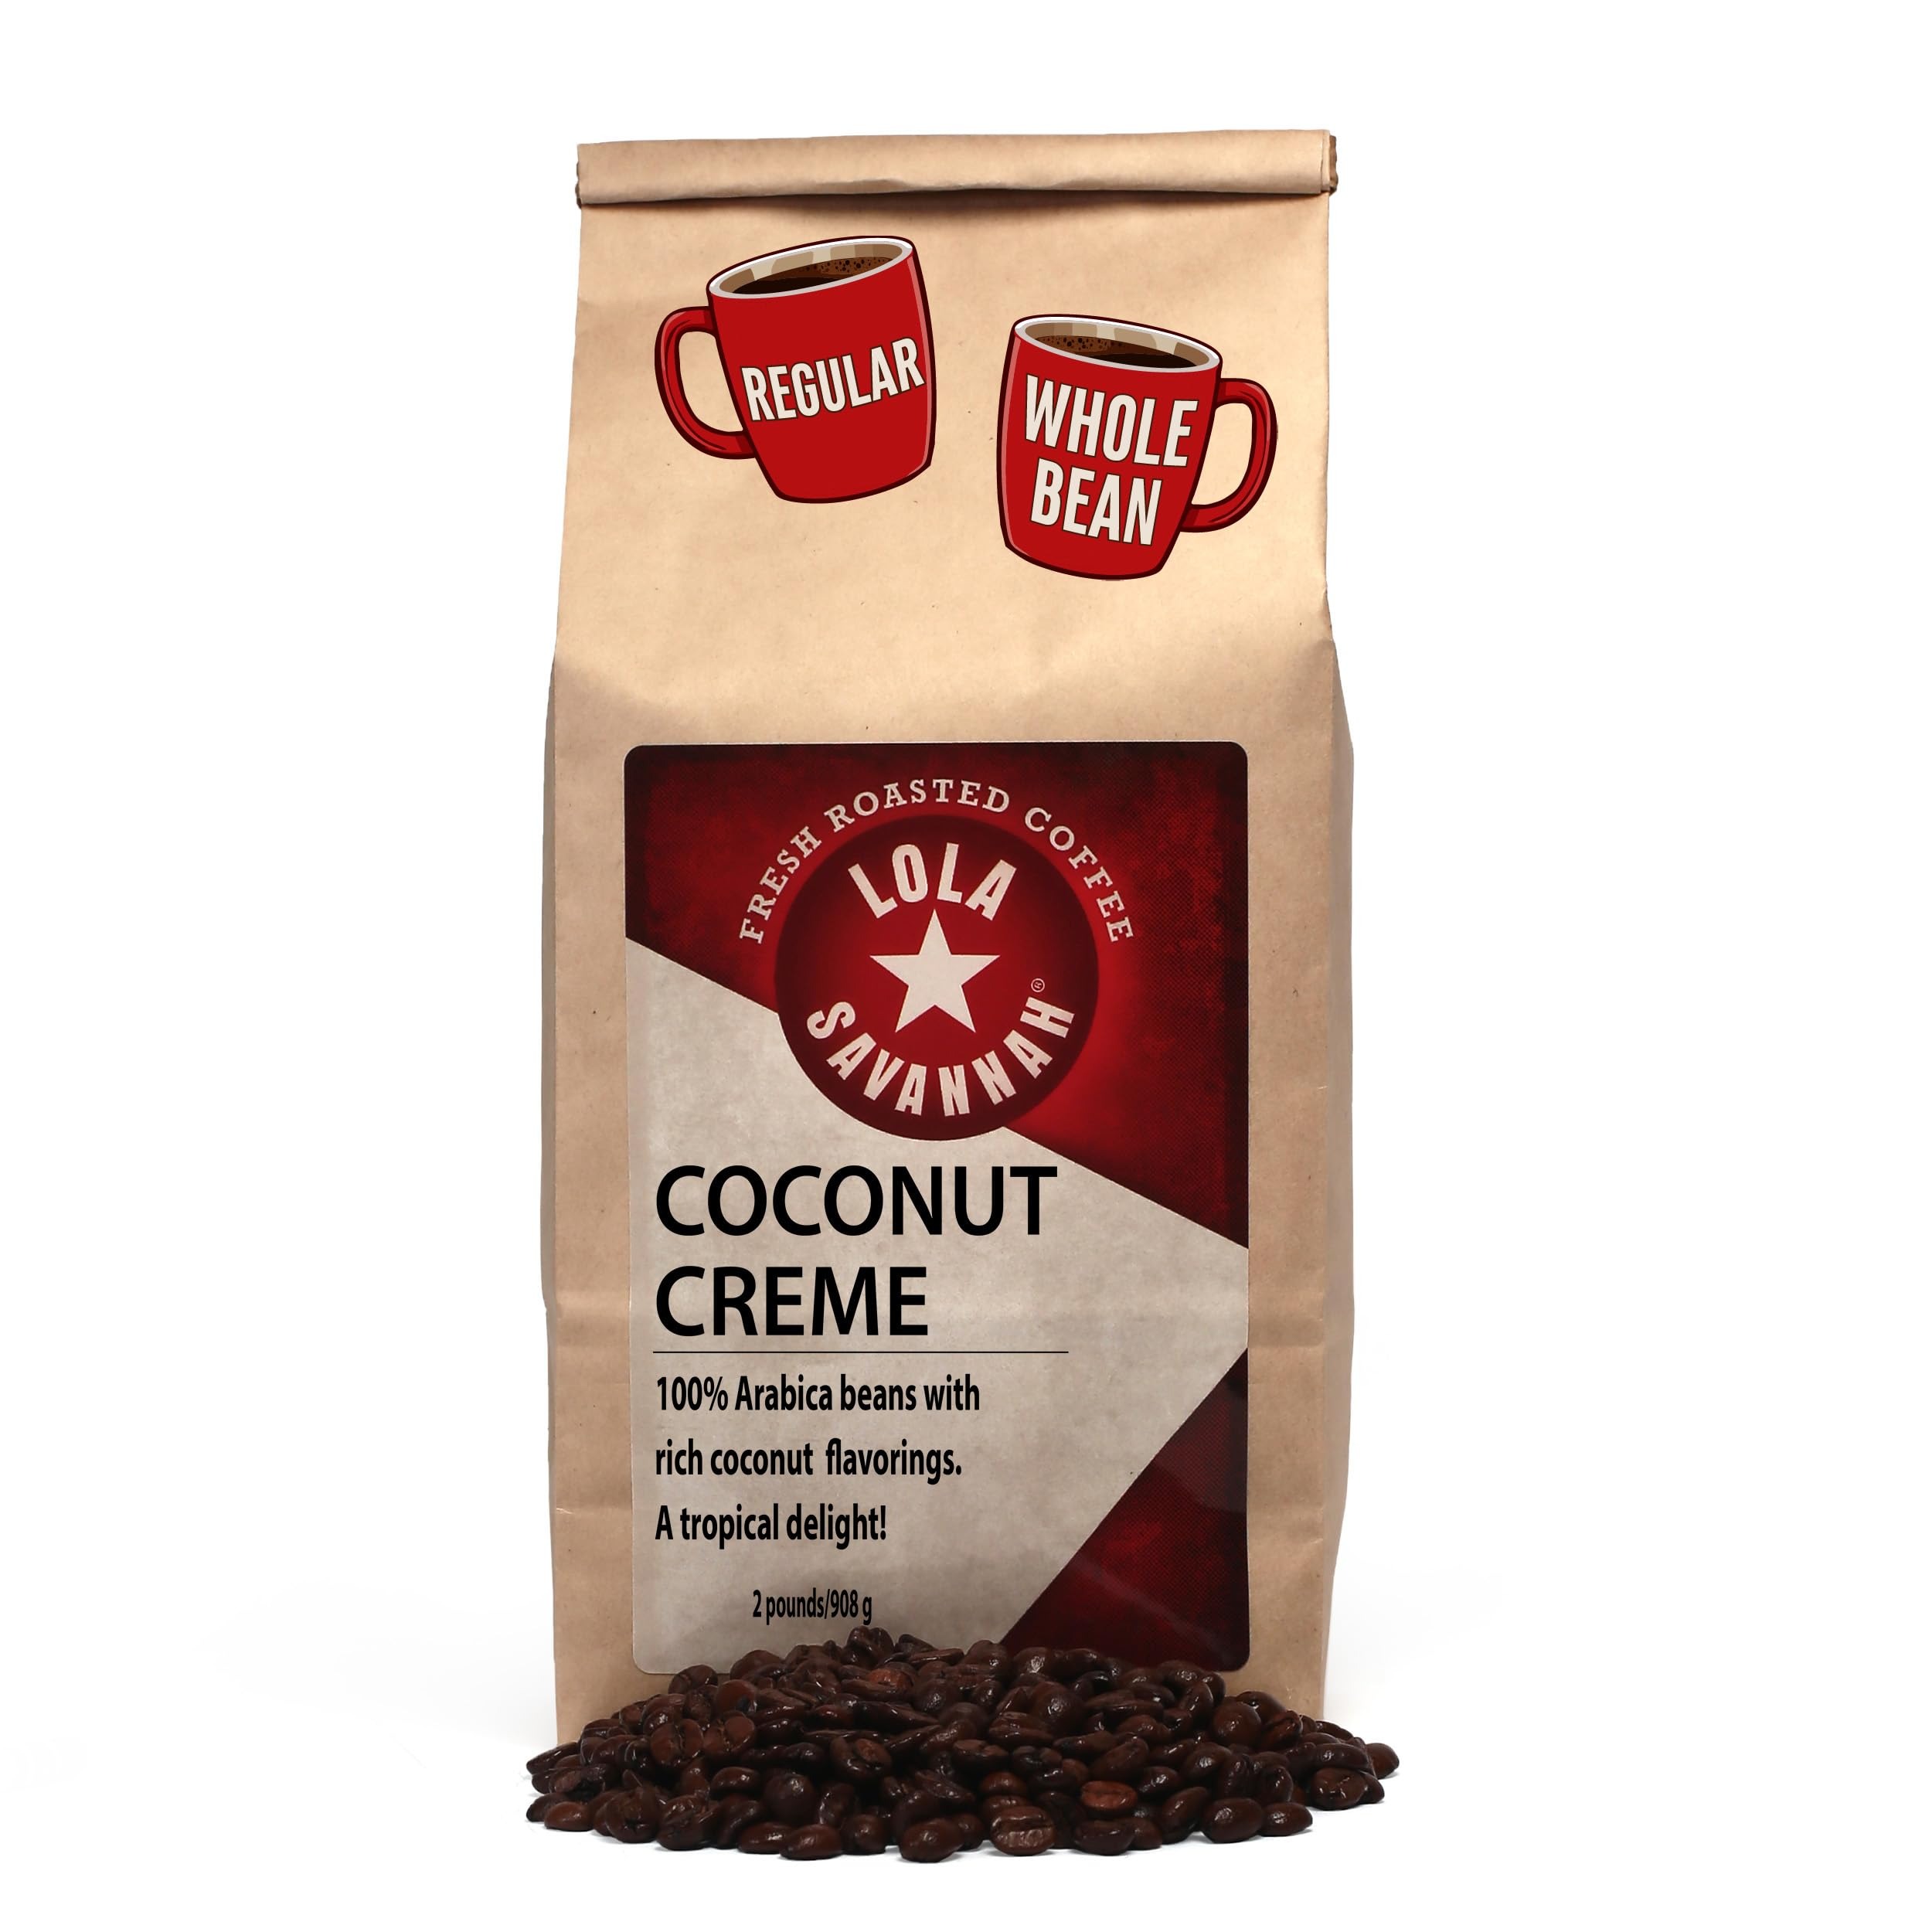
Item Name: Lola Savannah Coconut Crème Whole Bean Caffeinated Coffee, 2Lb
Bullet Point 1: COCONUT LOVERS CANNOT RESIST - Indulge in a cup of this smooth, creamy tropical bliss; Arabica coffee beans roasted with creamy sweet coconut crème flavoring transcends you to a tropical island
Bullet Point 2: PREMIUM COFFEE BEANS - We are proud to offer only the finest ingredients in our signature blends and small batch roasting at our Texas facility to deliver fresh, quality, and gourmet specialty coffees
Bullet Point 3: JUMP START YOUR MIND - Our coffee is caffeinated just right to wake up your mind making you alert and ready to take the day; Brew your artisan coffee in a french press, pour-over, or coffee pot
Bullet Point 4: TREAT YOURSELF - To a well rounded, rich cup of coffee with irresistible aromas and heavenly flavors; Lola Savannah promises a sophisticated coffee experience with their premium ingredients and love for the craft
Bullet Point 5: ROASTED TO PERFECTION - We understand the art & the science of crafting exquisite coffee ranging from light, medium, and dark roasts with organic beans, flavored coffees to rich, bold blends
Value: 32.0
Unit: Ounce

Price: 39.95